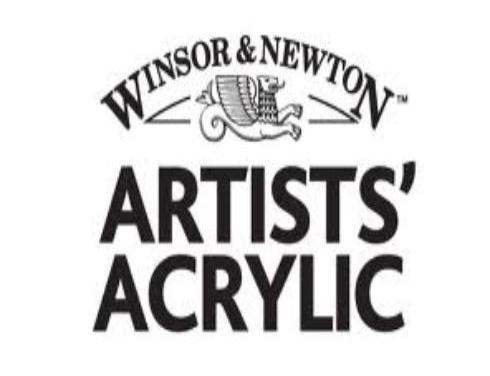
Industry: Leisure